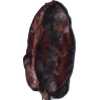
Label: carambola